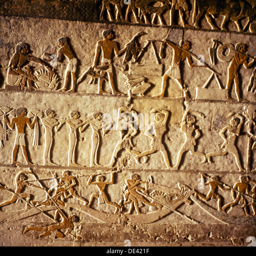
a painted relief from the tomb of person